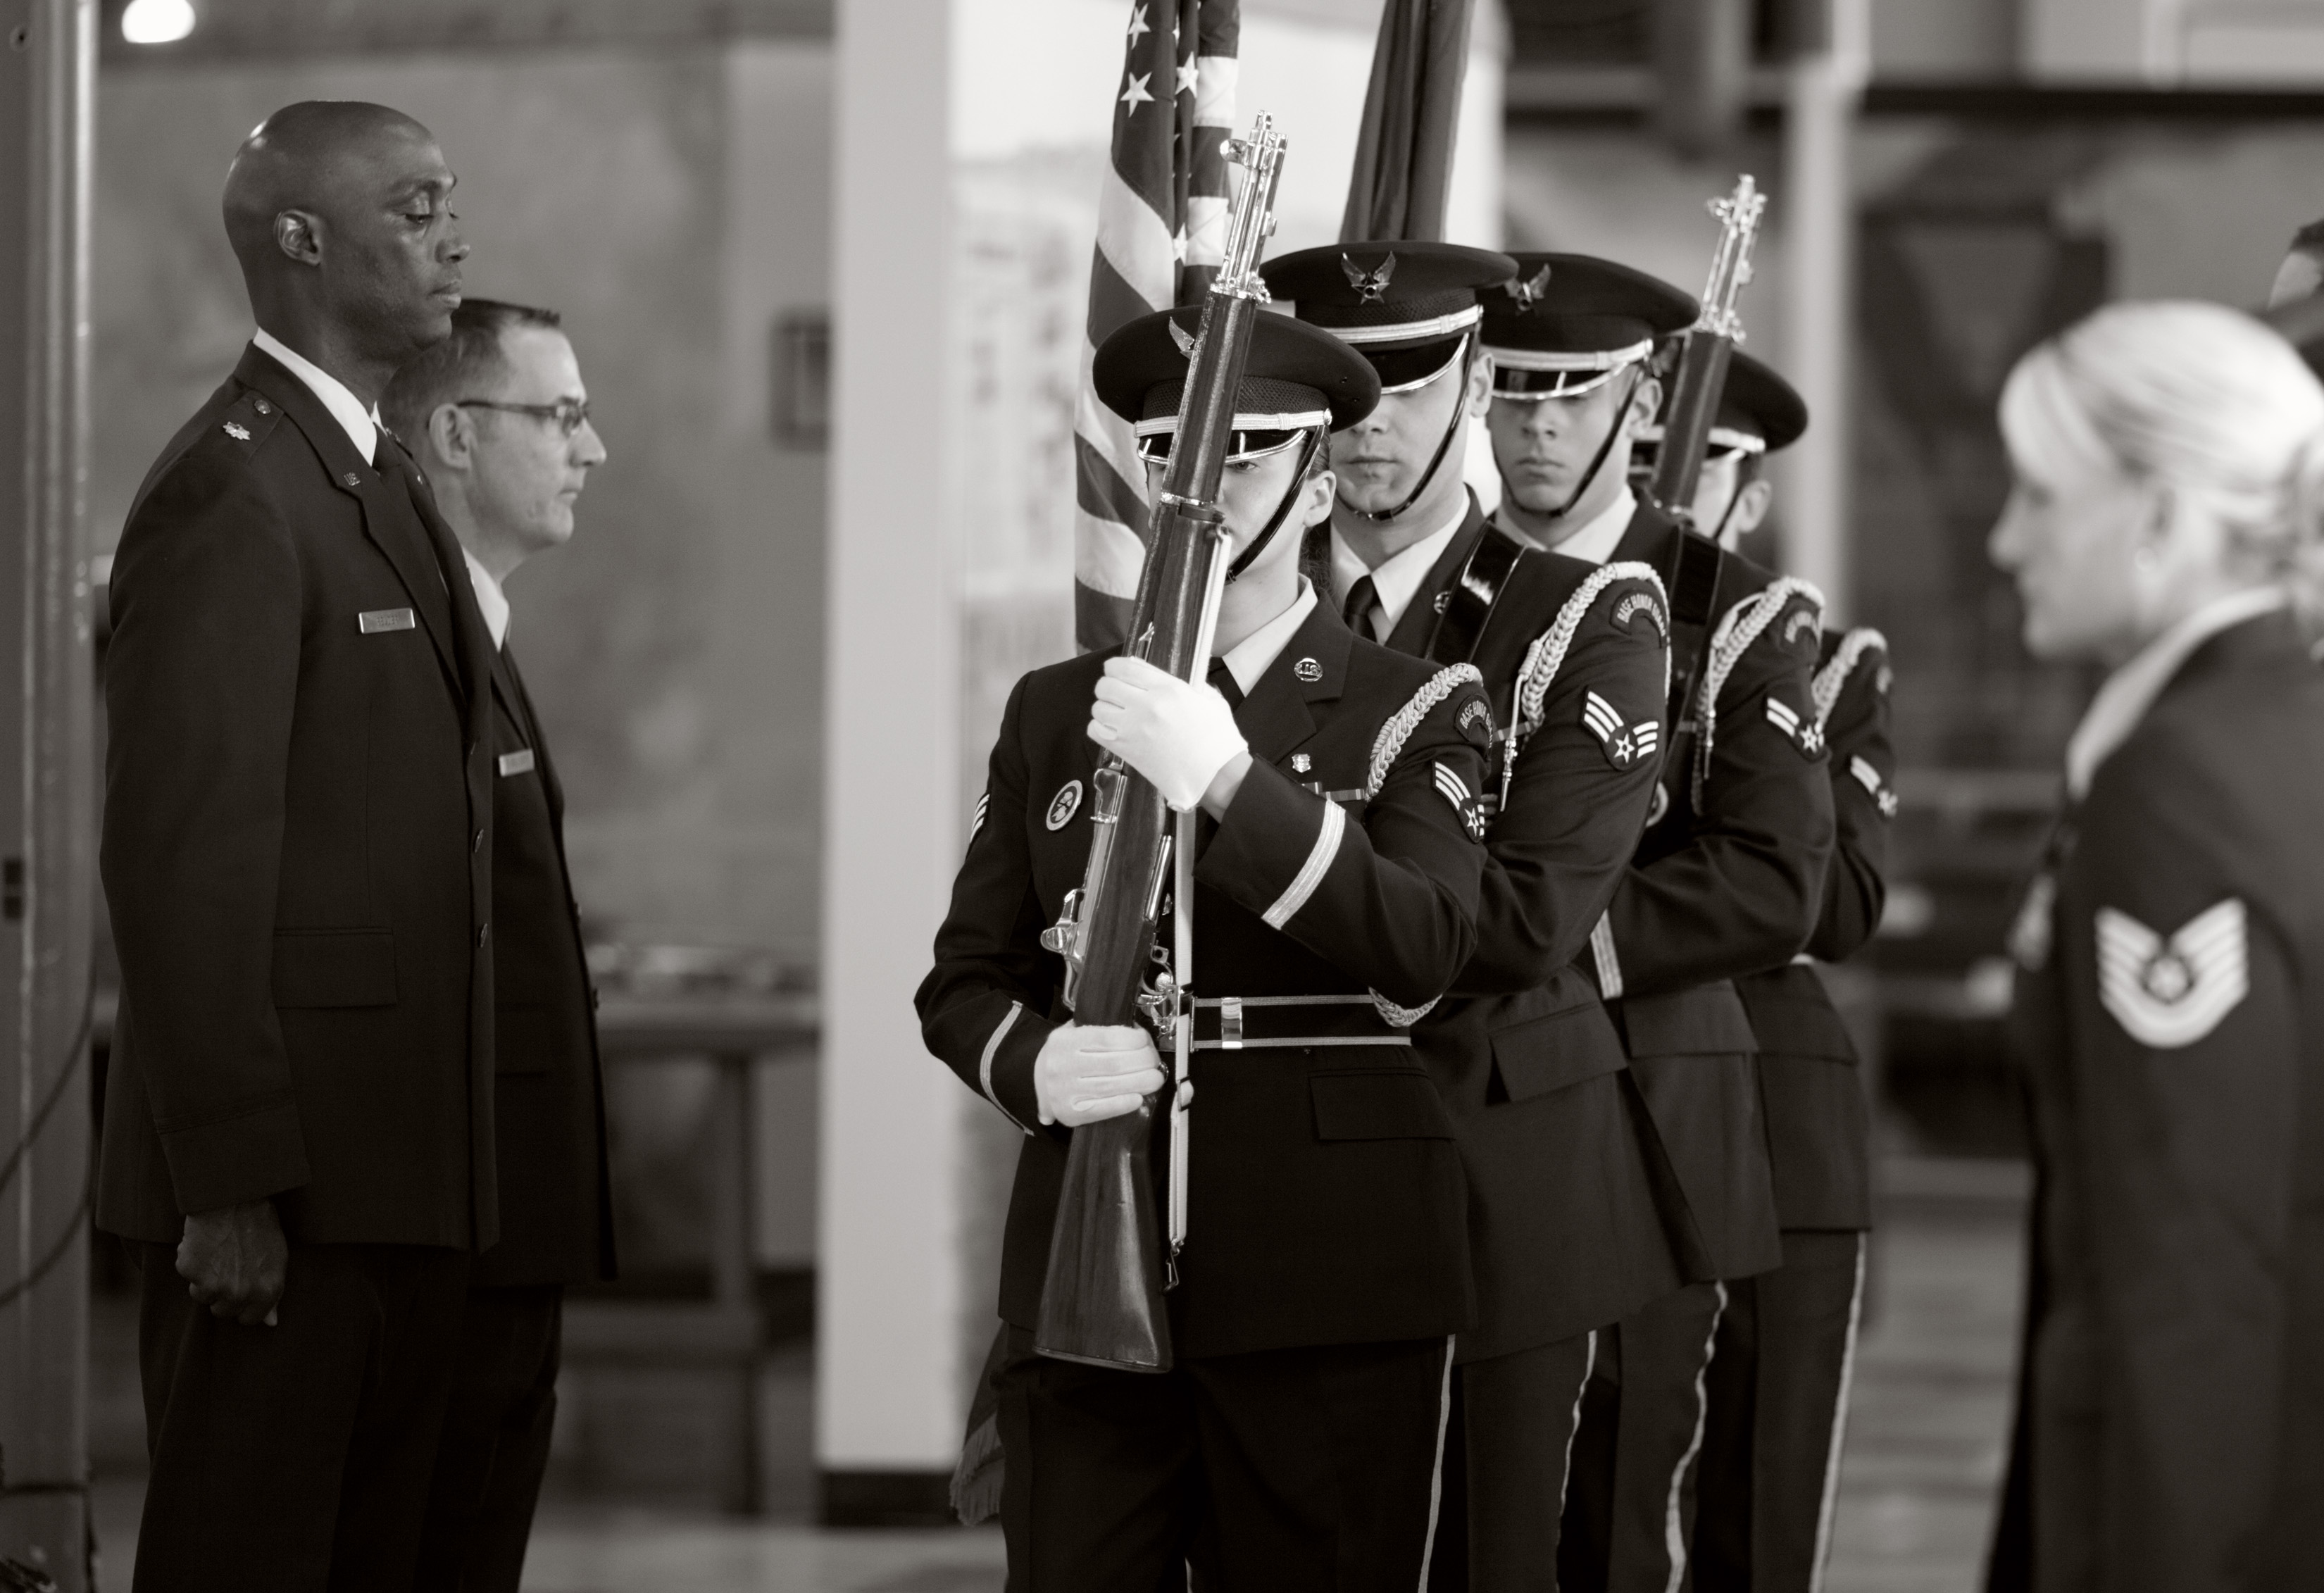
person, military, black, monochrome, photograph, military officer